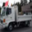
Label: truck